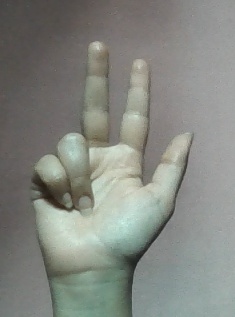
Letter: al